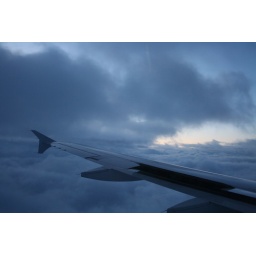
On my way home from Florida, descending into NYC...love it when there's a break in the clouds like this.